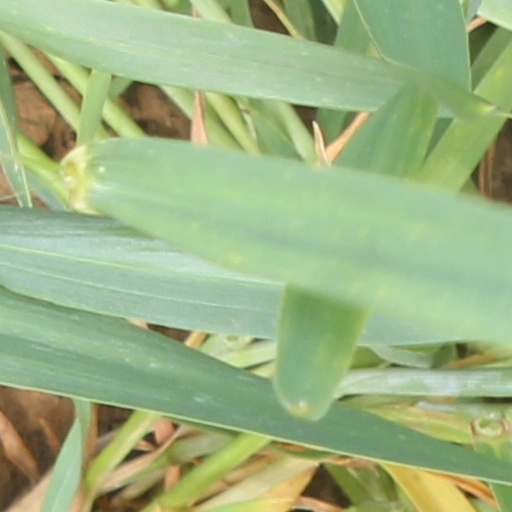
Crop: wheat